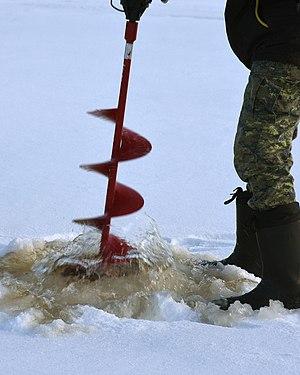
une activité organisé par l'éducation pour les jeunes du secondaire. une sortie qui dure 3 jours en forêt dans un camp.
La pêche sur glace, aussi appelée pêche sous la glace ou, de façon générale, pêche blanche, est un type de pêche sportive pratiquée sur la couche glacée d'une étendue d'eau. Elle consiste à pêcher le poisson à travers un trou pratiqué dans la glace.